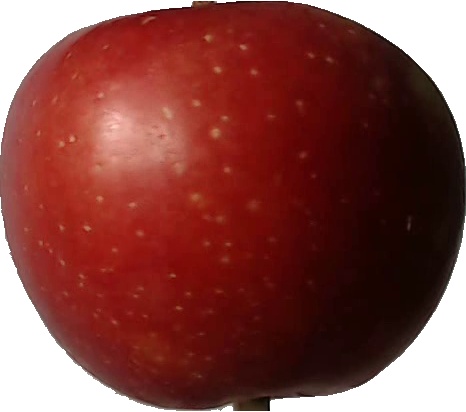
Label: apple_braeburn_1